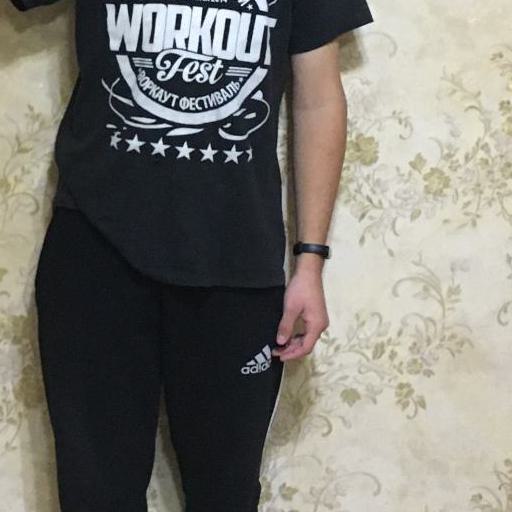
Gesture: no_gesture